Stauropegion of the Ecumenical Patriarchate in Ukraine

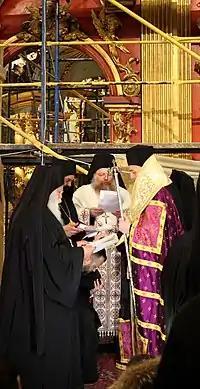
Ordination of Archimandrite Michael to Exarch of the Ecumenical Patriarchate in Kyiv (February 2, 2019)

It was restored in October 2018, based on the abolition of the charter of 1686 granting permission to the Moscow Patriarch to perform the ordination of Metropolitans of Kyiv due to which the annexation of the Metropolitanate of Kyiv of the Ecumenical Patriarchate of Constantinople by Moscow Patriarchate took place.